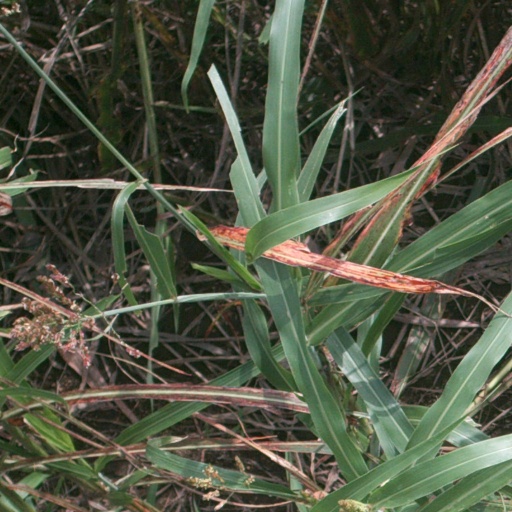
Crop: sorghum